Waterloo Library

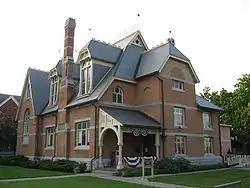
Waterloo Library, August 2009

Waterloo Library, also known as the Waterloo Library and Historical Society, is a historic library building located at Waterloo in Seneca County, New York. The second story of the two-story frame structure contains a small theater.